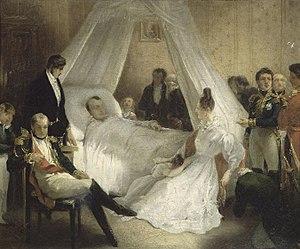
15 janvier : l’imam du Yémen s’engage à respecter les intérêts de la Compagnie anglaise des Indes orientales. La Grande-Bretagne installe un représentant de la Compagnie à Mokha et s’assure une présence dans la péninsule Arabique et une escale sur la route des Indes.
L'exil de Napoléon Iᵉʳ à Sainte-Hélène se réfère aux six dernières années de la vie de l'empereur déchu, à la suite de sa seconde abdication en 1815 au terme des Cent Jours qui se termina par sa défaite militaire pendant la bataille de Waterloo.
Les Birmans dominent l’Assam.
La mort de Napoléon Iᵉʳ survient le 5 mai 1821 à Longwood sur l’île de Sainte-Hélène, durant son exil, à l'âge de 51 ans. Officiellement sa mort est due à un cancer de l'estomac, résultant d'une aggravation d'un ulcère. Cependant, à partir des années 1950, certains auteurs ont contesté cette version, et ont proposé une cause d'origine criminelle à la suite d'un empoisonnement à l'arsenic. Cette thèse est controversée, et les historiens spécialistes de Napoléon comme Jean Tulard et Thierry Lentz maintiennent la cause pathologique.